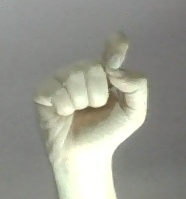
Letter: fa